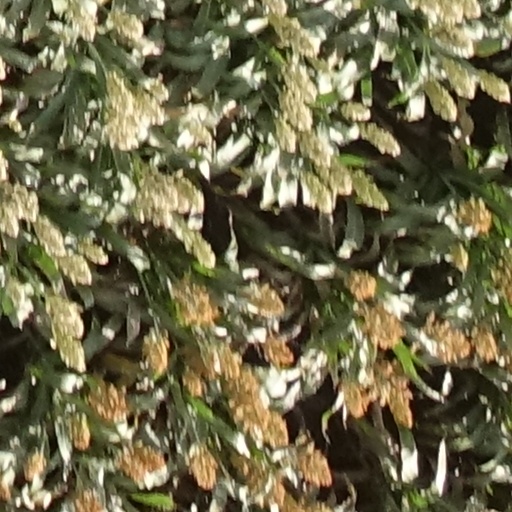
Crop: sorghum